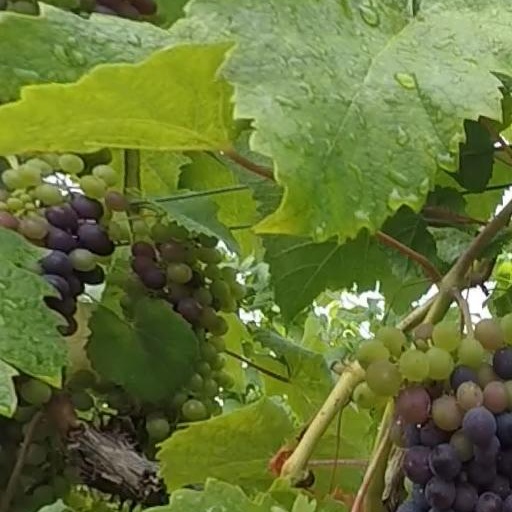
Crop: grape